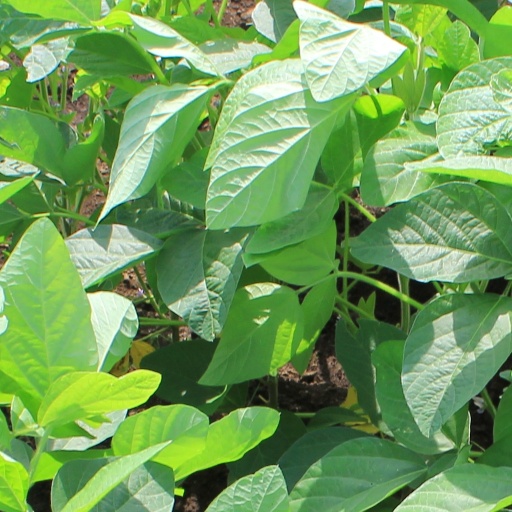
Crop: soybean